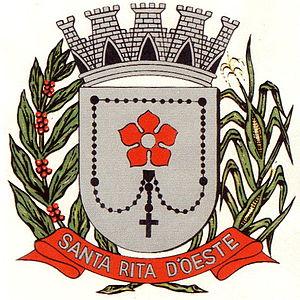
Santa Rita d'Oeste est une municipalité brésilienne de l'État de São Paulo et la Microrégion de Jales.